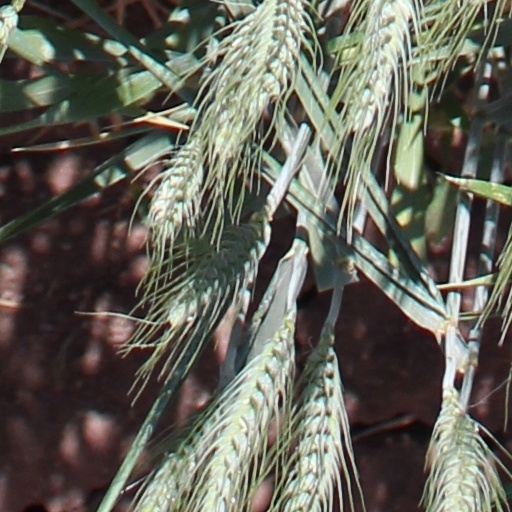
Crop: wheat